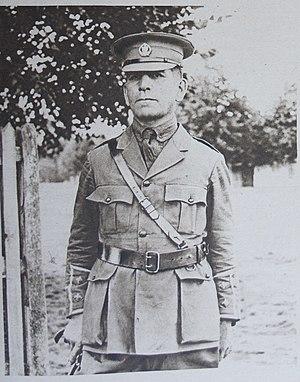
publié dans le magazine le Miroir n° 196 page 15.